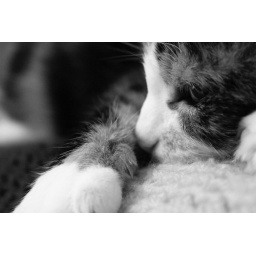
Pepper in black and white